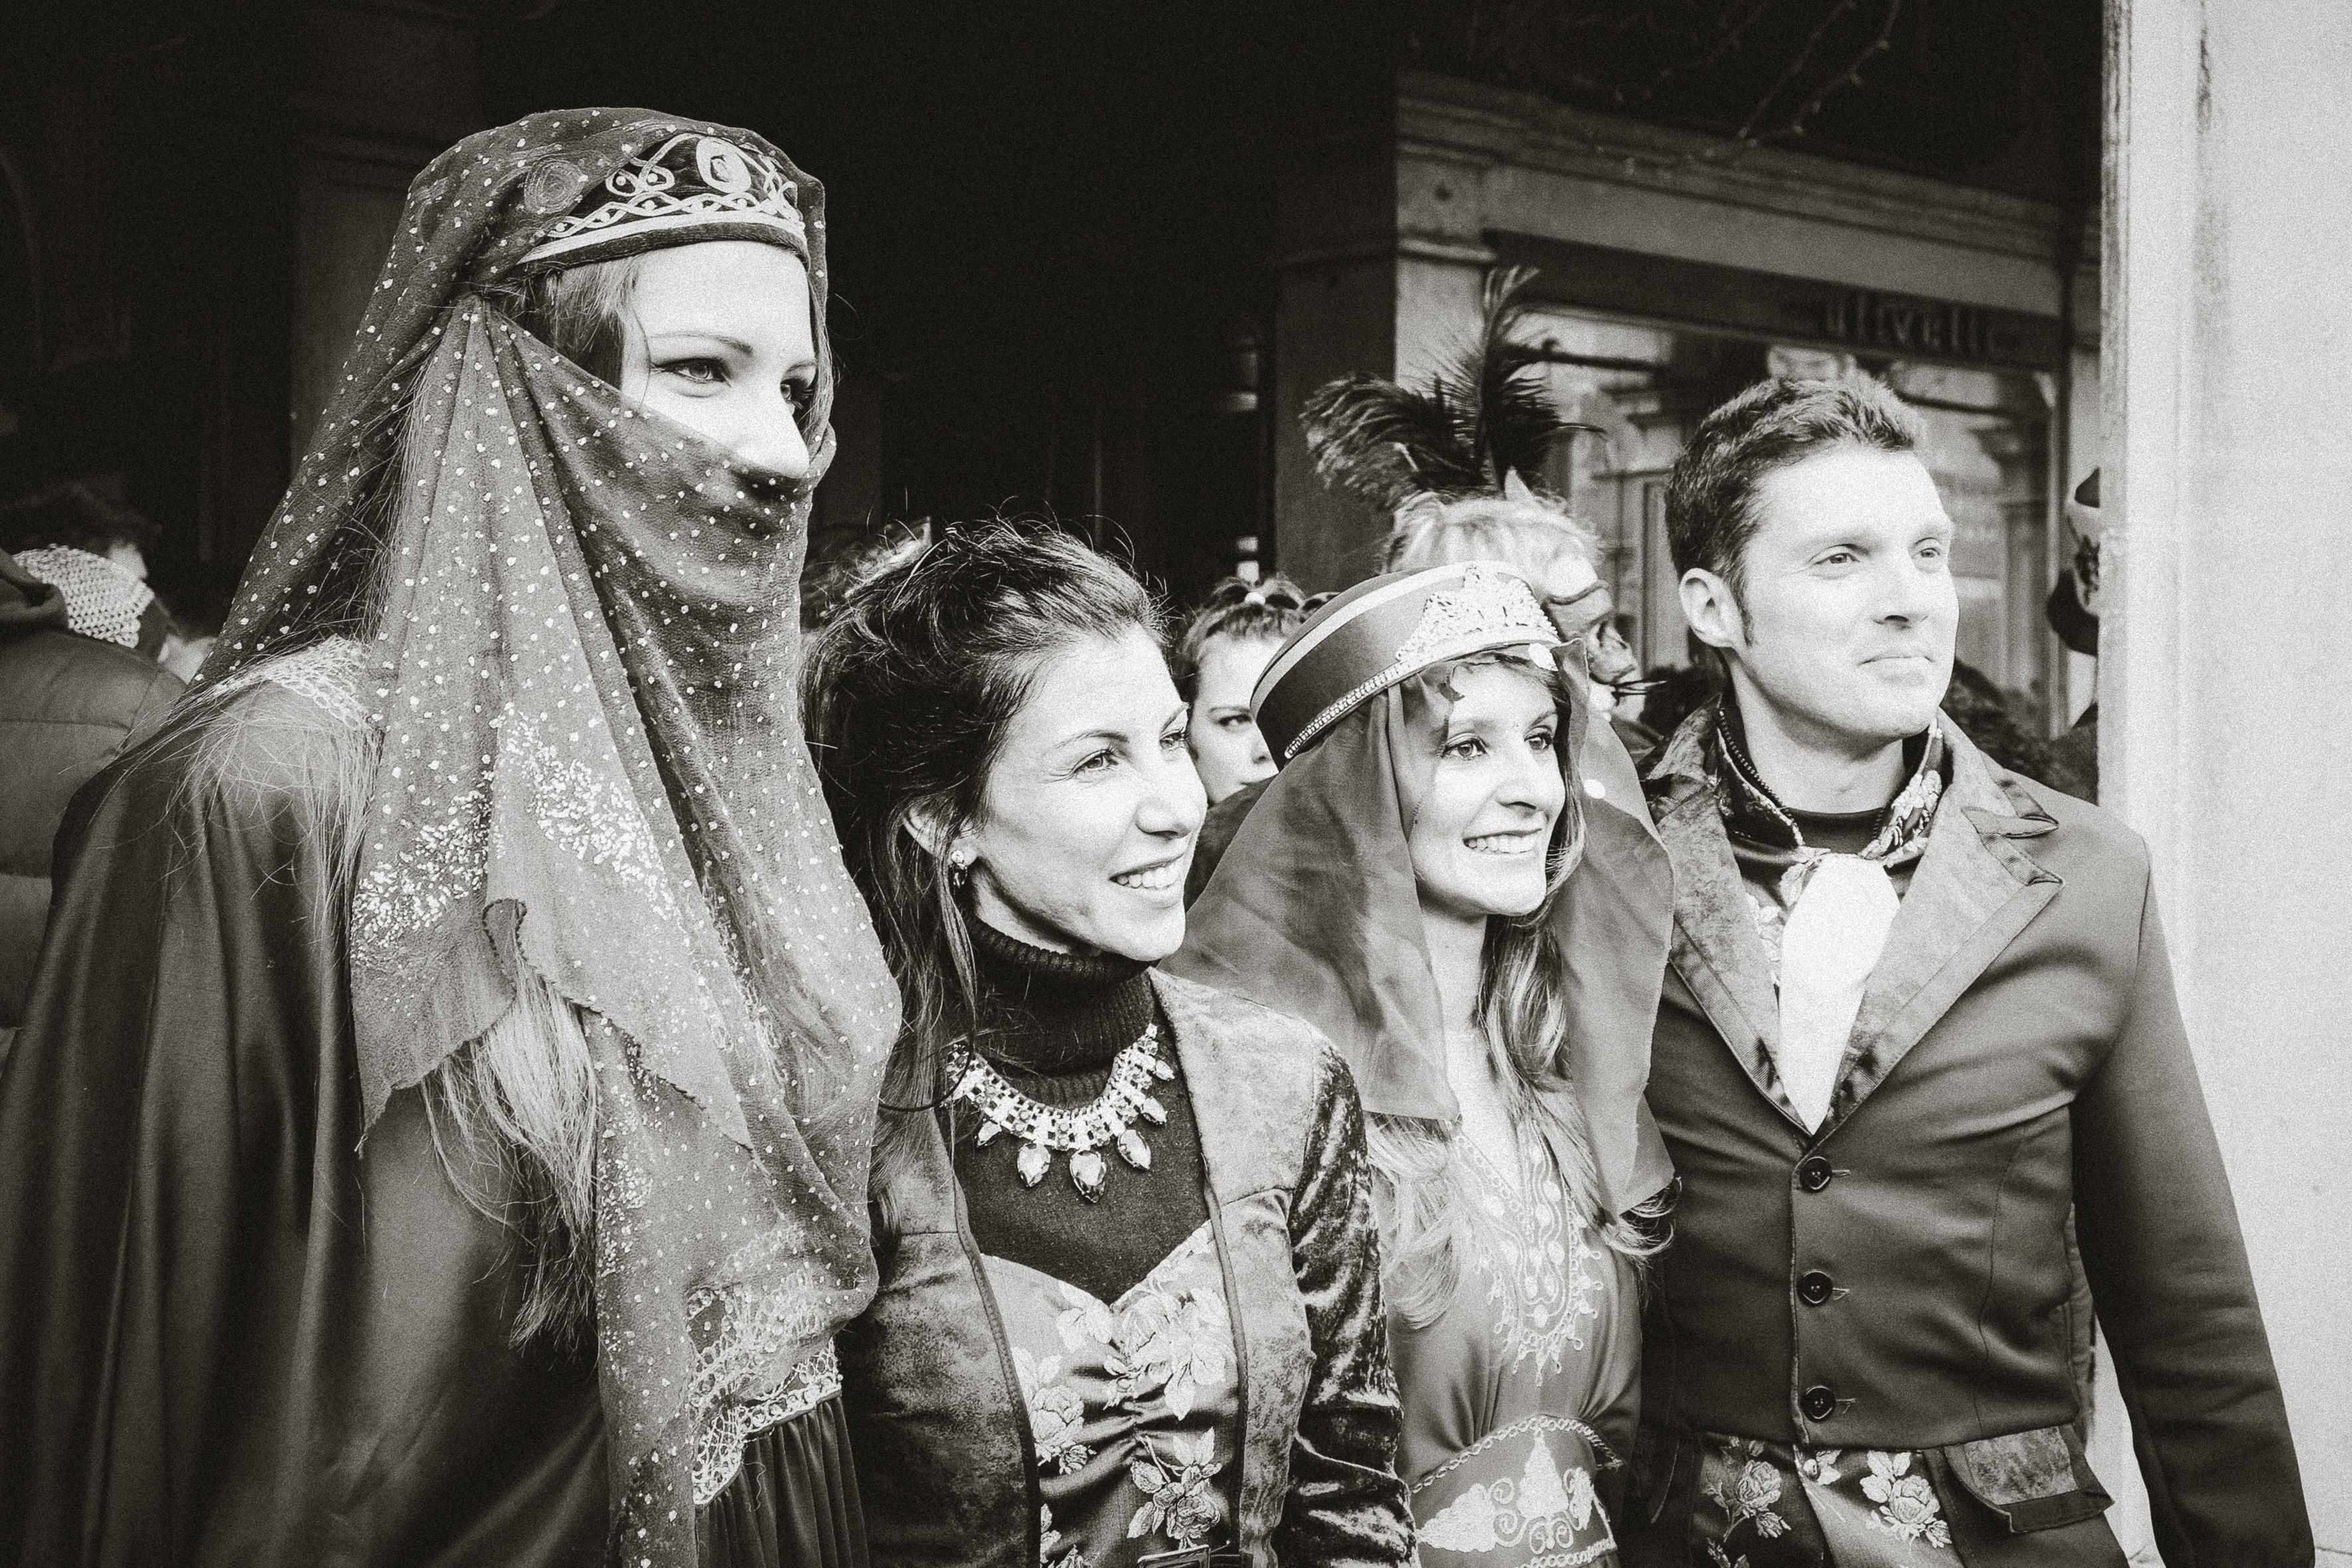
person, black and white, people, white, street, photography, urban, travel, fujifilm, portrait, italy, monochrome, monarch, bw, 2016, blackandwhite, blackwhite, cool image, ngc, photograph, venezia, veneto, it, fuji, fujixt1, fujix, noireblanc, carnevale, italyvenezia, carnevale2016, monochrome photography